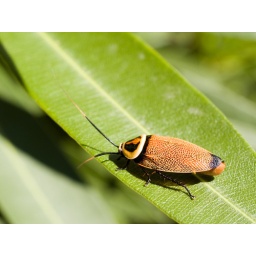
The prettiest looking cockroach I've ever seen. I found it on an oleander tree near my house